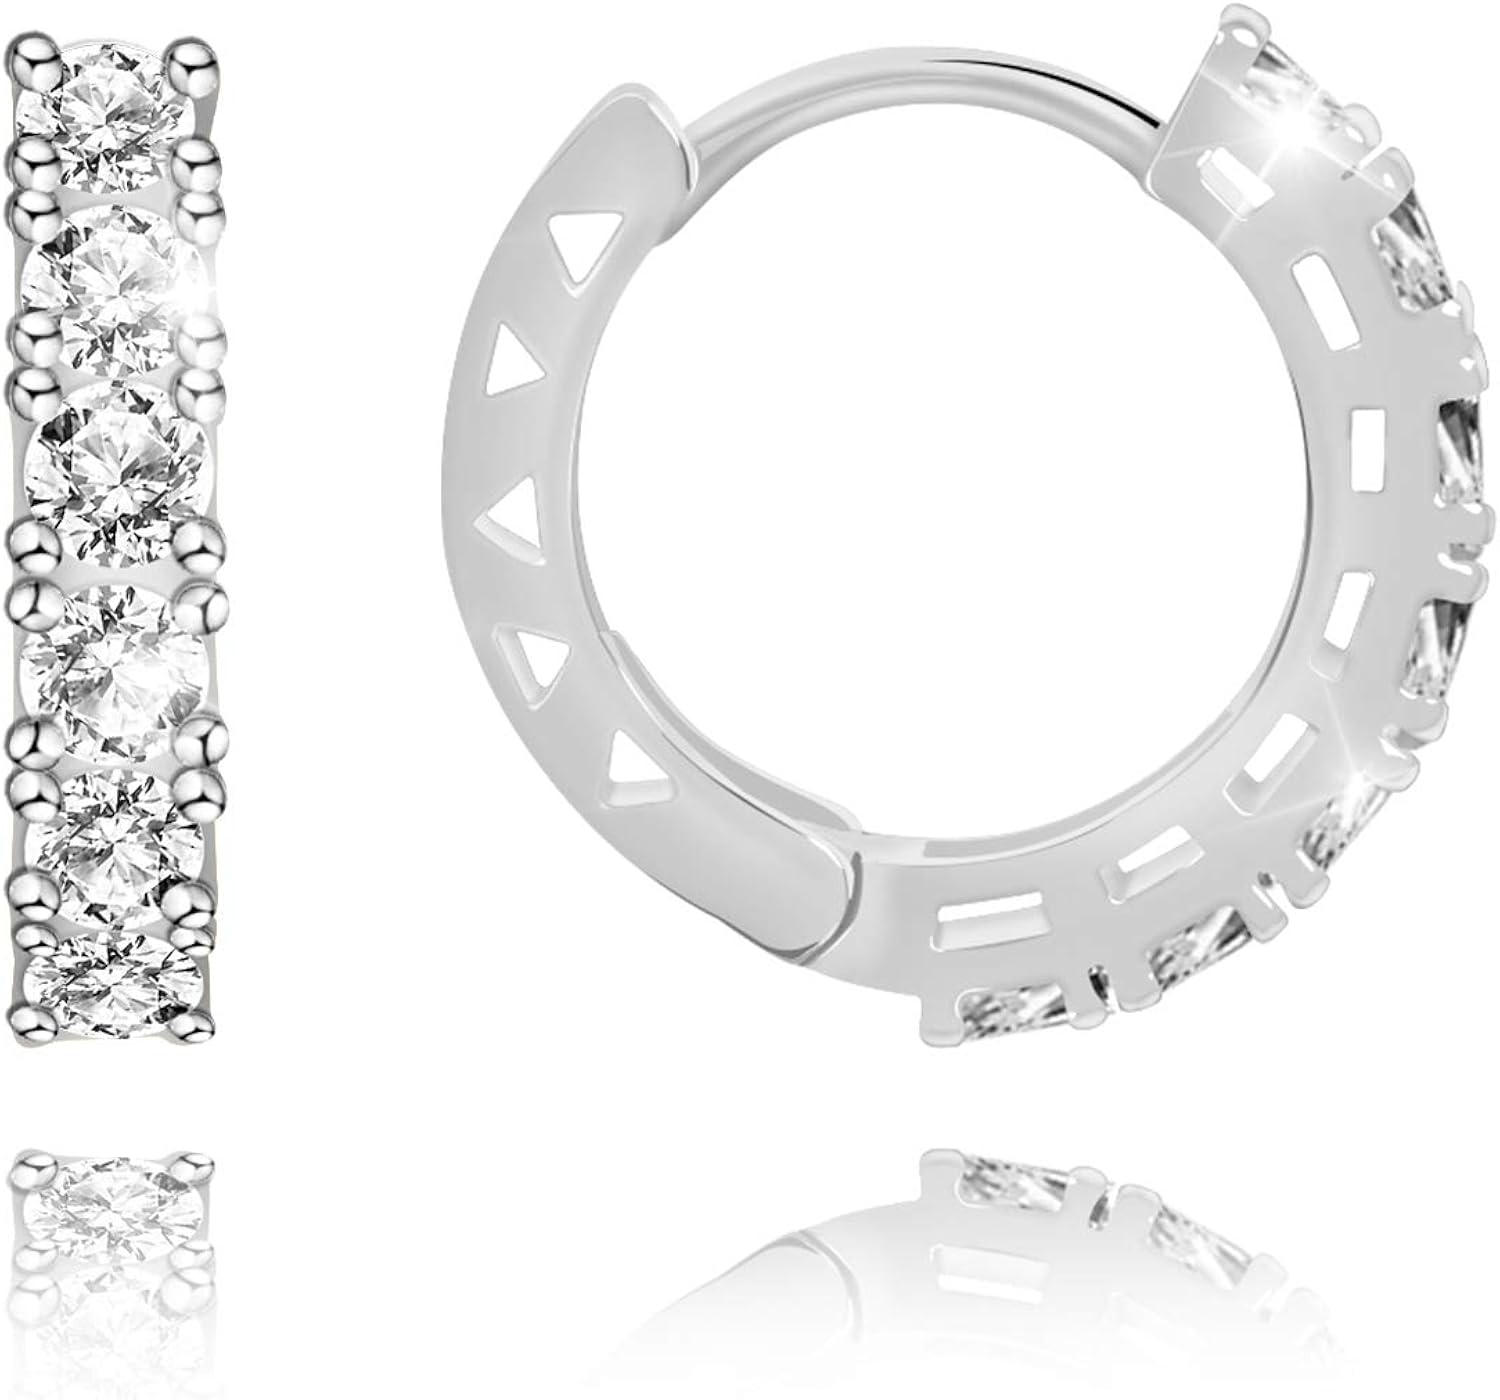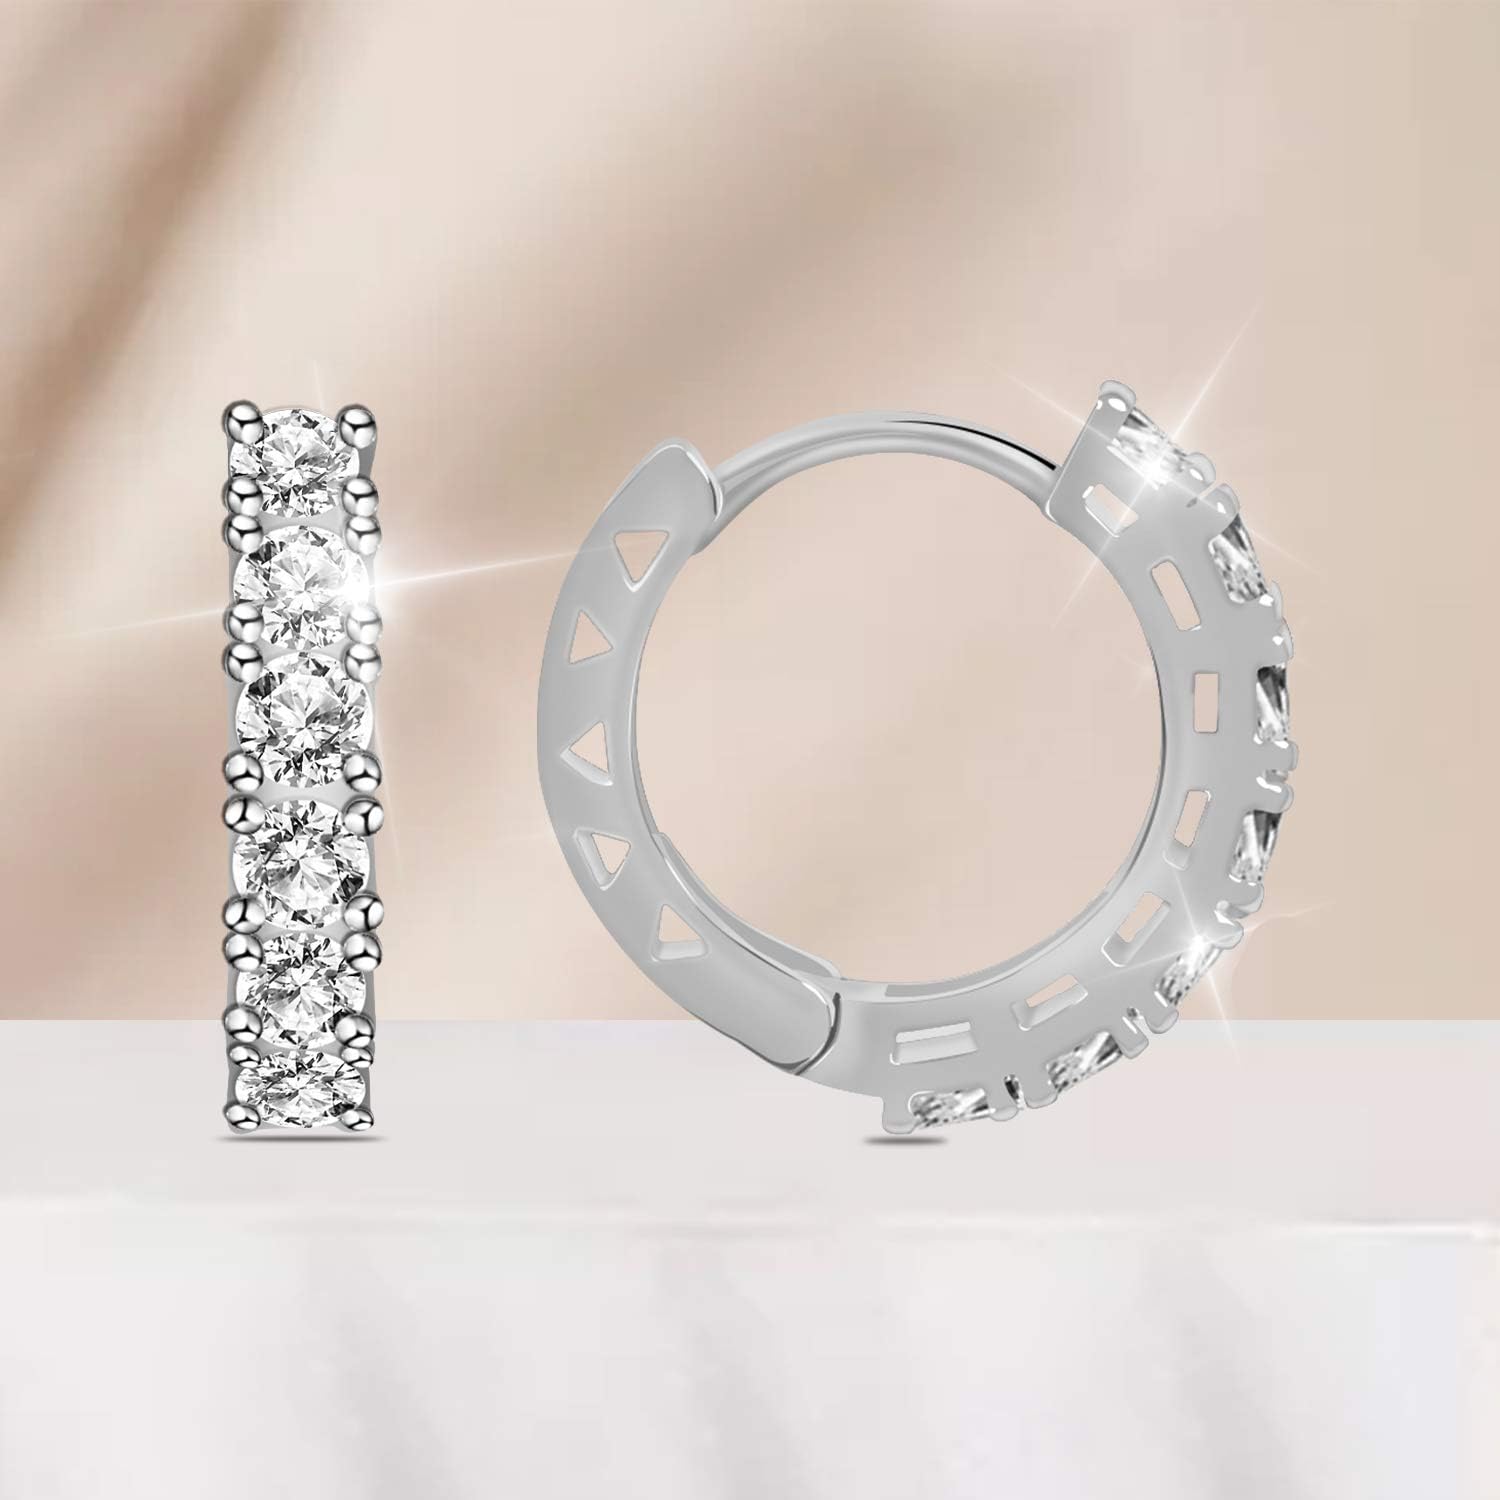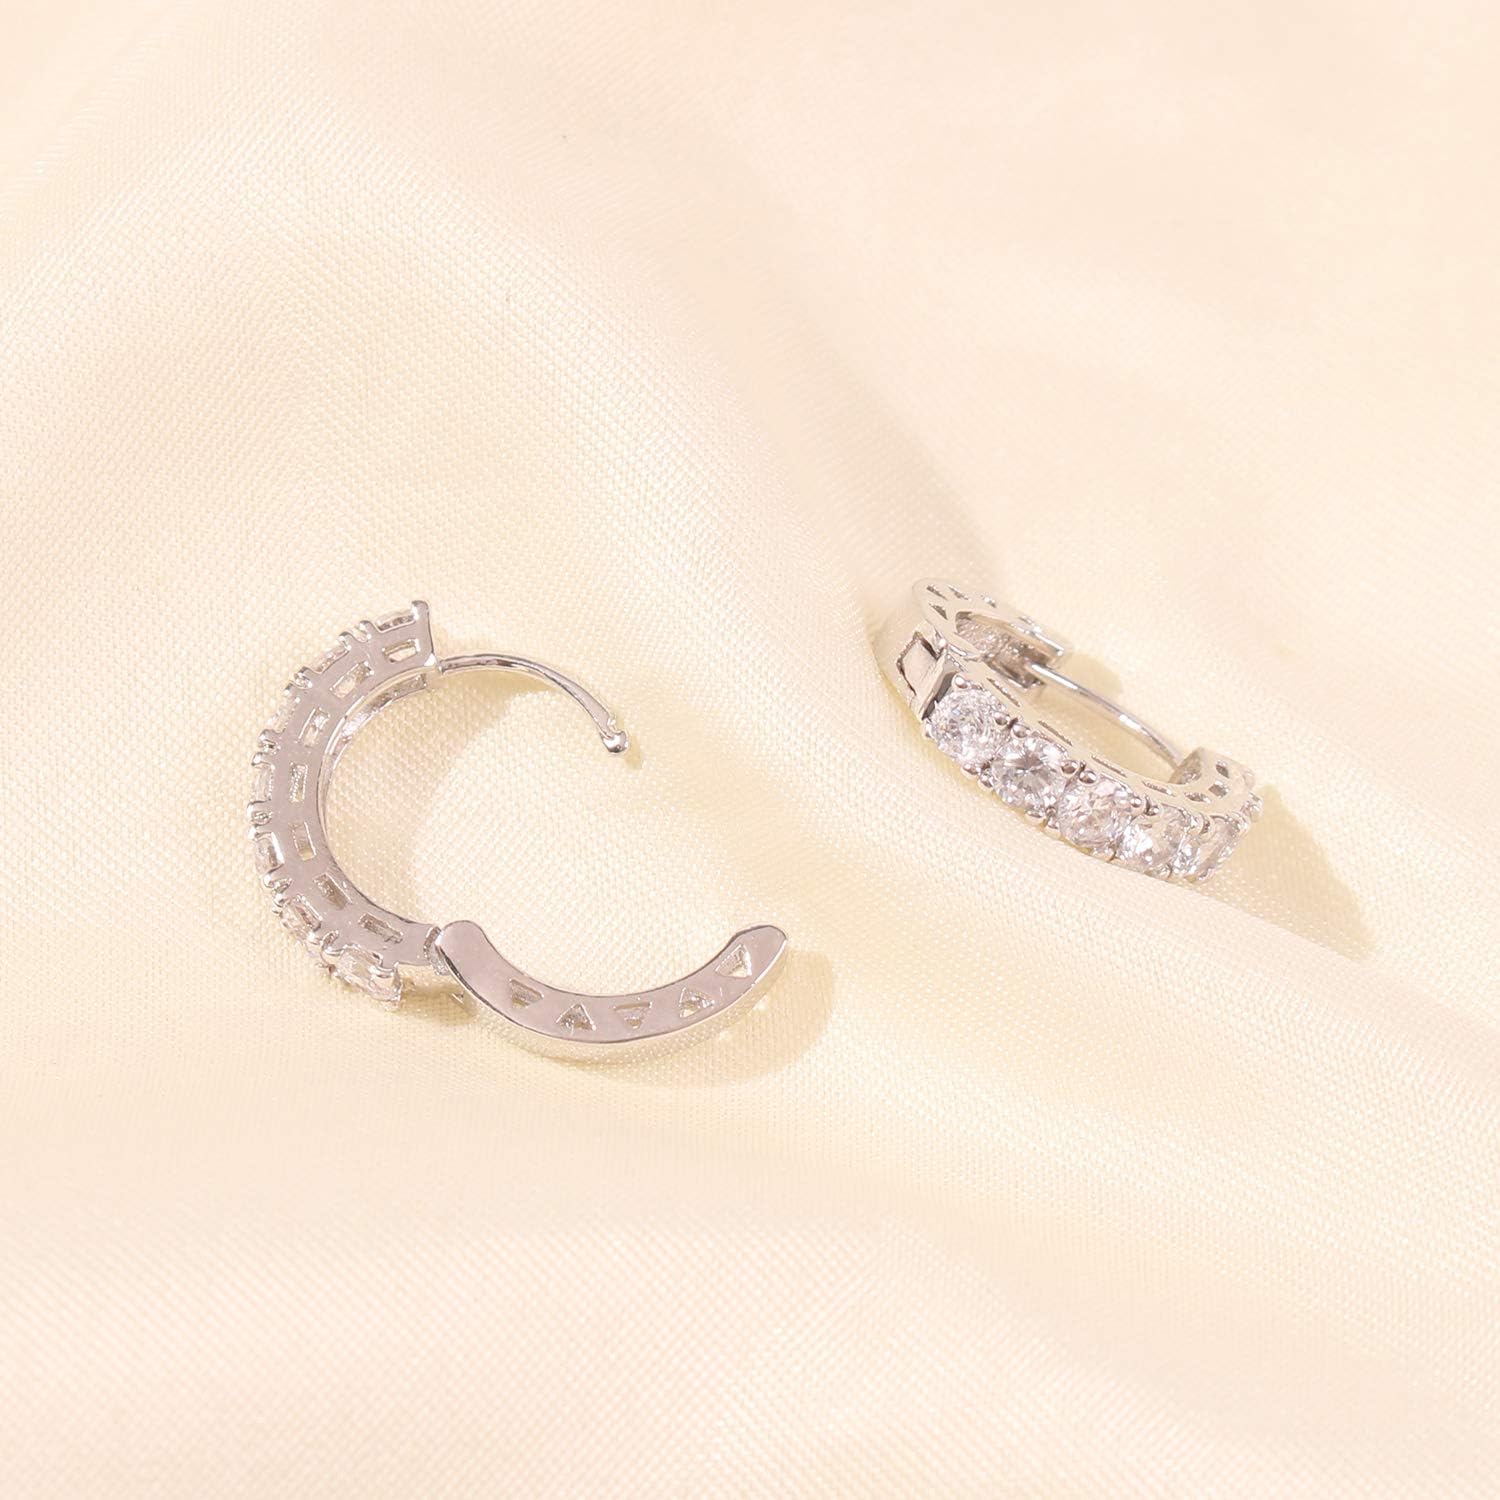
Lalynnly 14K Yellow Gold Plated Dainty Cubic Zirconia Cuff Stud Small Huggie Hoop Earrings for Women Girls (Silver Prong Setting CZ)
Category: AMAZON FASHION
Materials: AAAAA Cubic Zirconia 14K real gold plated 925 Sterling Silver post Size: 13mm Diameter Care Instructions: Gold plated items should be kept away from any moisture and liquid cosmetic.We suggest storing your jewelry in the box when not used.
Features: Designs: Classic hoop huggie earring with a trendy twist to the feminine design.Minimalist dainty yet the high grade CZ brings enough bling to look sophisticate. Suitable for daily wear, ideal for work, the weekend, and everywhere in between.These hoops are just right to hug your lobes | Size: The hoop huggie earring is measured at 13mm (0.51 inch) Diameter. Small and comfortable to be worn everyday. Easy to put on, perfect size if your are looking for a subtle hoop! The closure snaps shut tightly and securely, makes the earrings are easy to insert and remove. | Gift package: Jewelry is love made visible. Our product is carefully packaged in a box, give you loved ones an awe-inspiring gift that will brighten up their day. Ideal for birthdays, anniversaries, wedding bridesmaids gift, mother’s day, valentine’s day, Christmas, or just to show your appreciation and love for mom, wife, girlfriends, sisters just about any occasion. | Material: The Earrings are made with Highest quality AAAAA great shine CZ Cubic Zirconia/ High polished 14K real gold plated over brass/925 Sterling Silver post. the earrings are lead free, nickle free, hypoallergenic for sensitive skin. The Hoop huggie earrings are durable and made to last a long time. | 90 Day Guarantee: your satisfaction is our priority, Please contact us if your are not complete satisfying. We offer a 60 day no question asked money back guarantee. We would love to help you and offer a full refund or send you a replacement.Please check the size reference images to ensure it is the size you want.